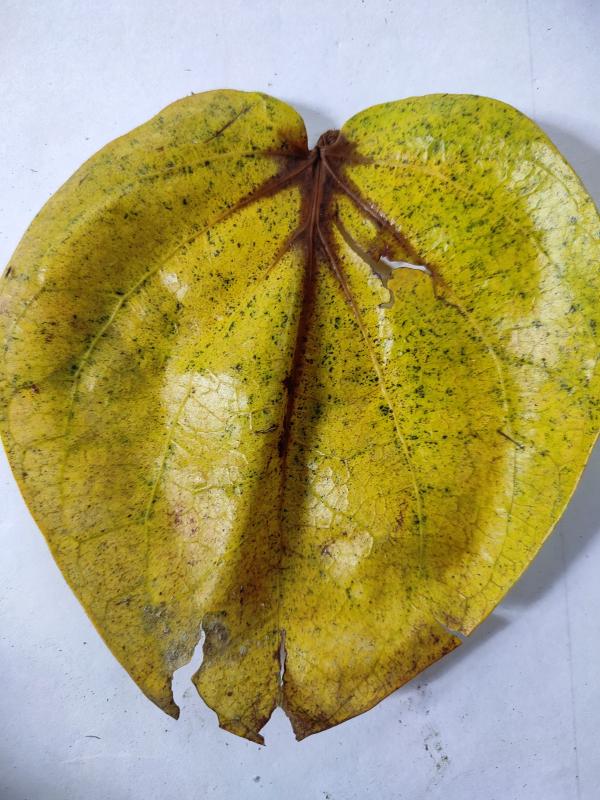
Label: Dried_Leaf